Mount Le Conte (Tennessee)

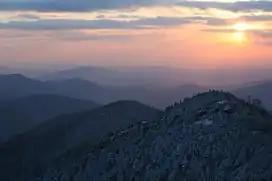
View from Cliff Tops atop Mount LeConte

Le Conte's location in the Great Smoky Mountains National Park has spurred the creation of five trails that lead to the LeConte Lodge, with spur trails to each of the individual peaks. In addition to the scenic overlooks and peaceful woodlands endemic to each path, every trail offers attractions along the way to the summit. They are listed with their distances one-way as follows: